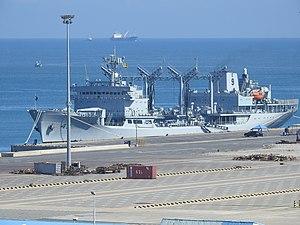
La marine pakistanaise est la marine de guerre du Pakistan et représente l'une des composantes des forces armées pakistanaises. Elle est créée à la suite de la dissolution de la Royal Indian Navy après la partition de l'Inde britannique par un acte parlementaire établissant l'indépendance du Pakistan du Royaume-Uni le 14 août 1947.